Capitan Formation

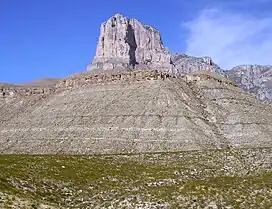
The Capitan Formation underlies El Capitan in Guadalupe Mountains National Park.

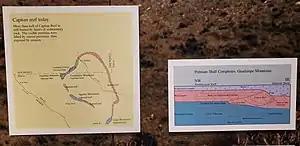
Capitan Reef in Guadalupe Mountains National Park

The Capitan Formation is a geologic formation found in western Texas and southeastern New Mexico. It is a fossilized reef dating to the Guadalupian Age of the Permian period.